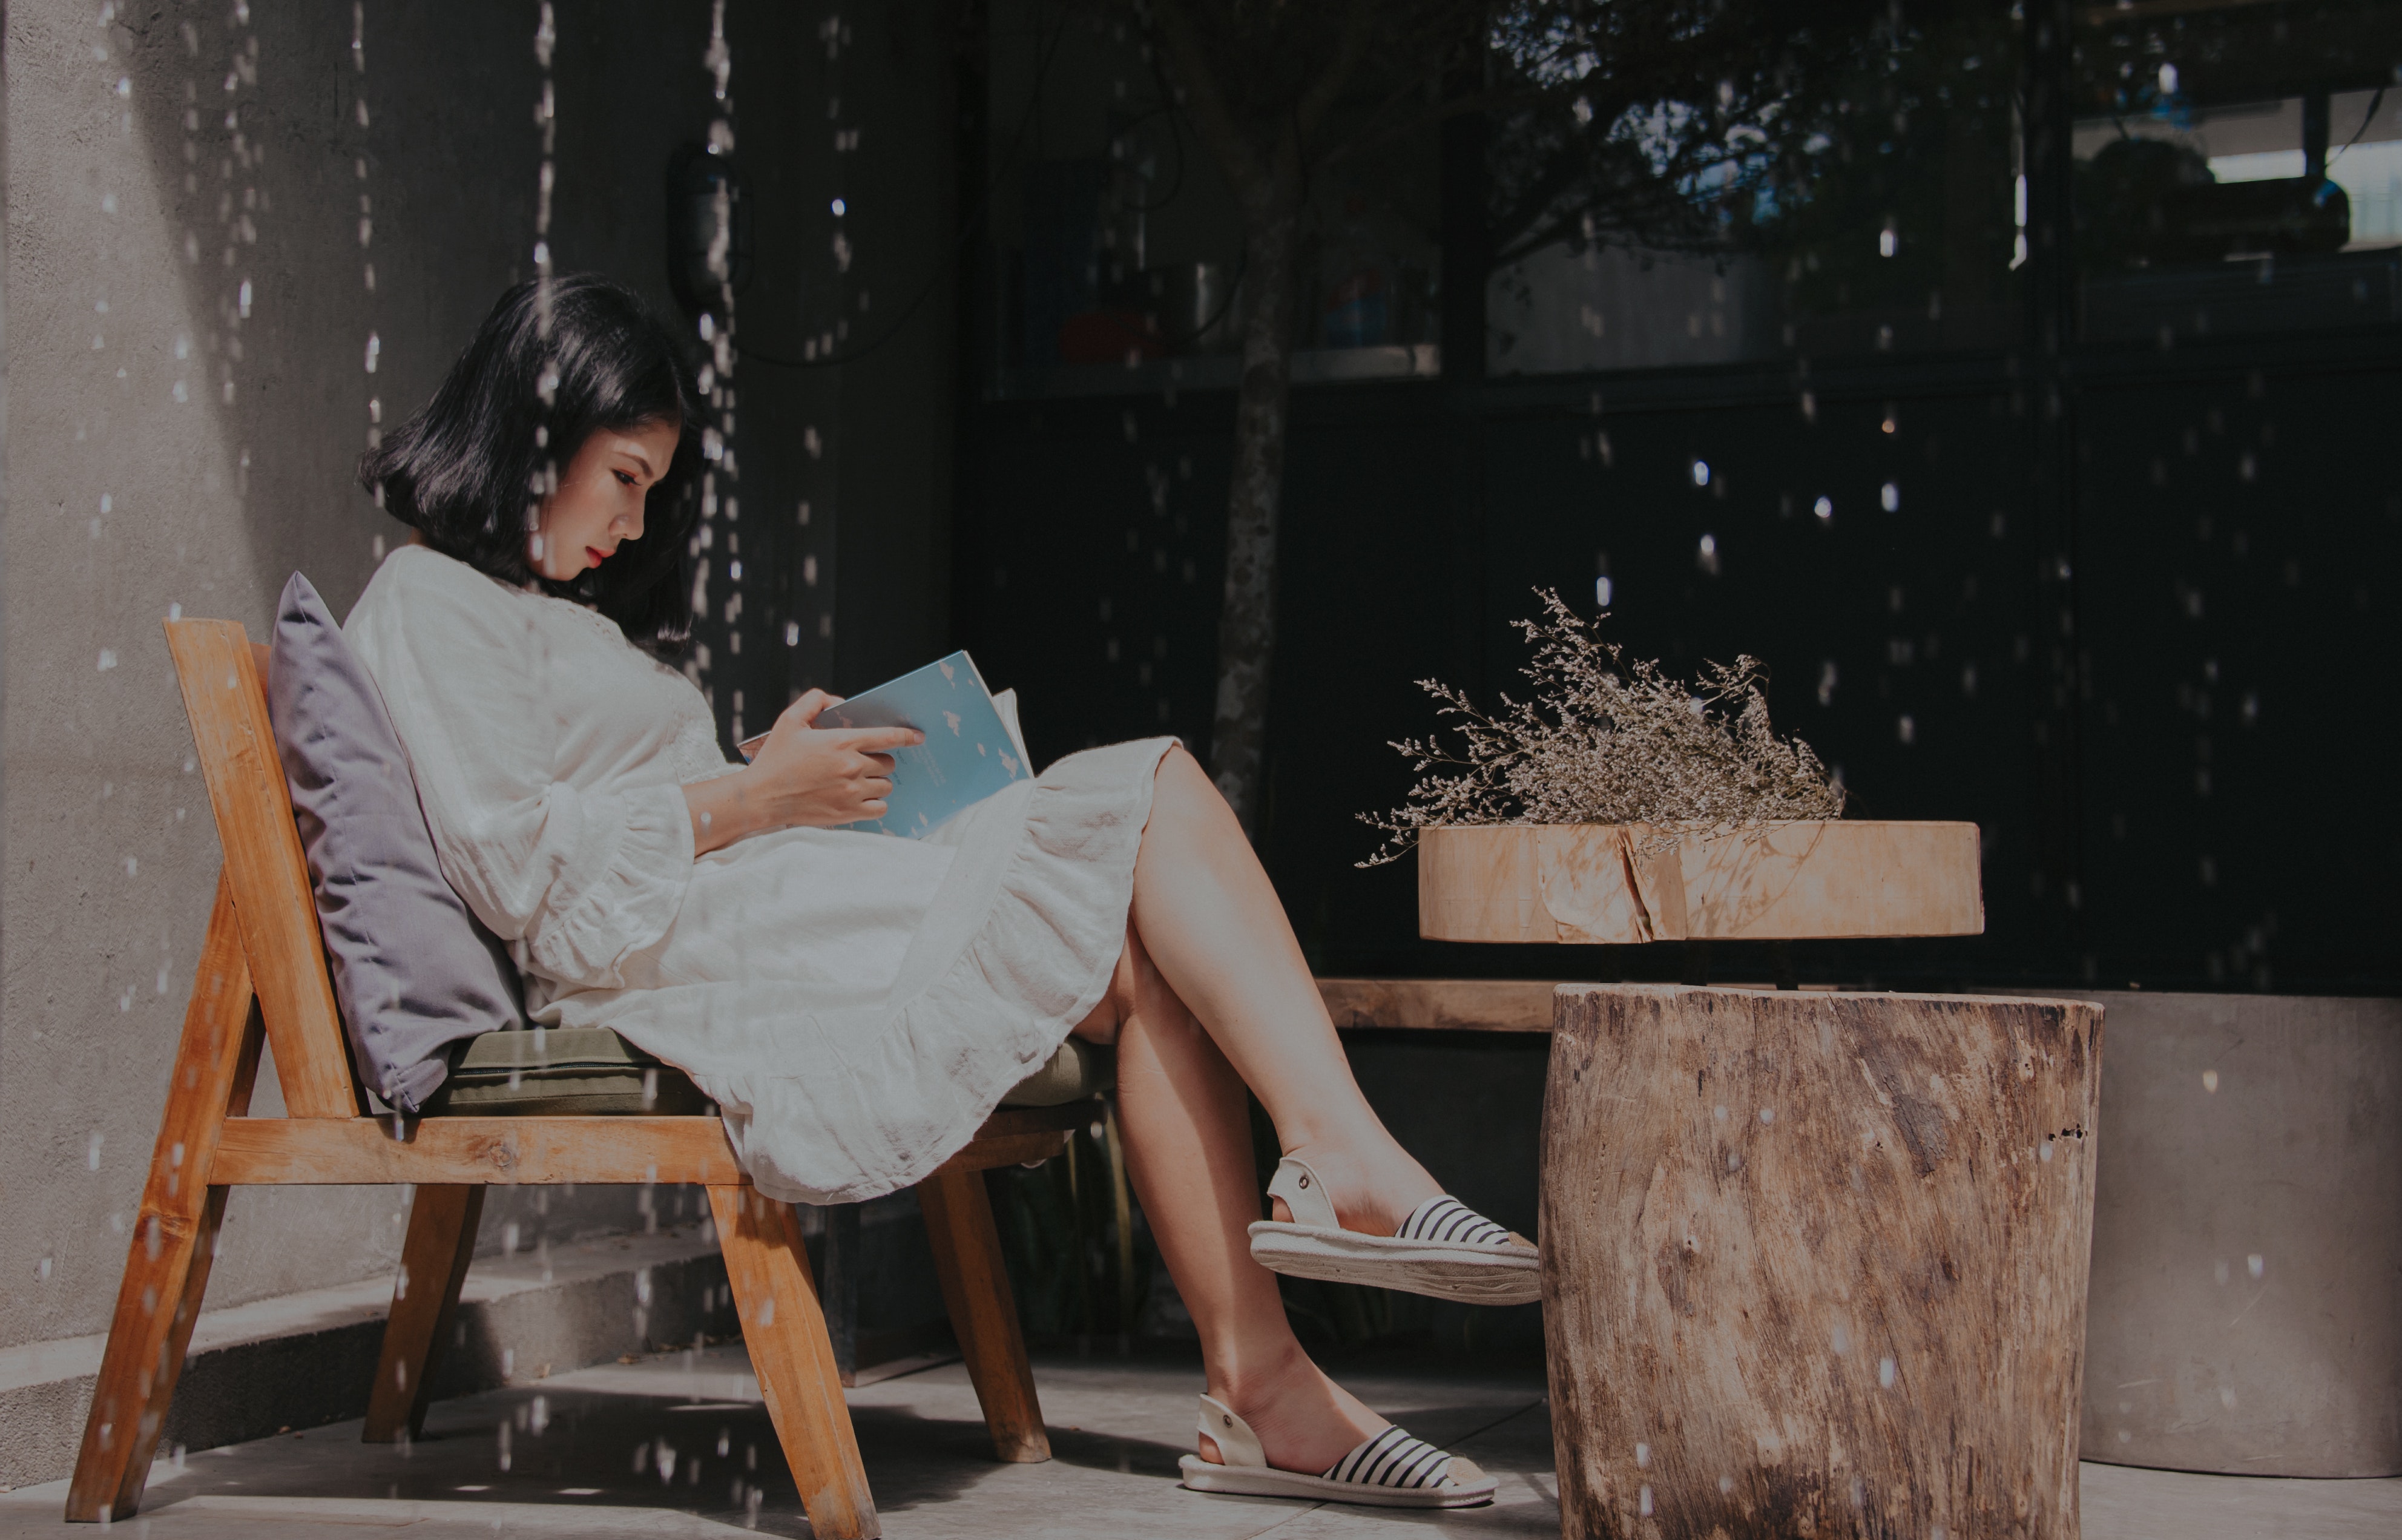
sitting, leg, photography, furniture, black hair, chair, shoe